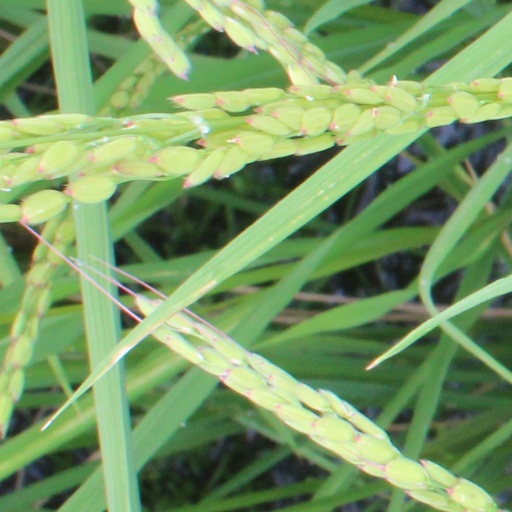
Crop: rice